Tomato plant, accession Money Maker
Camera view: horizontal (90 deg, fisheye); turntable rotation: 30 degrees
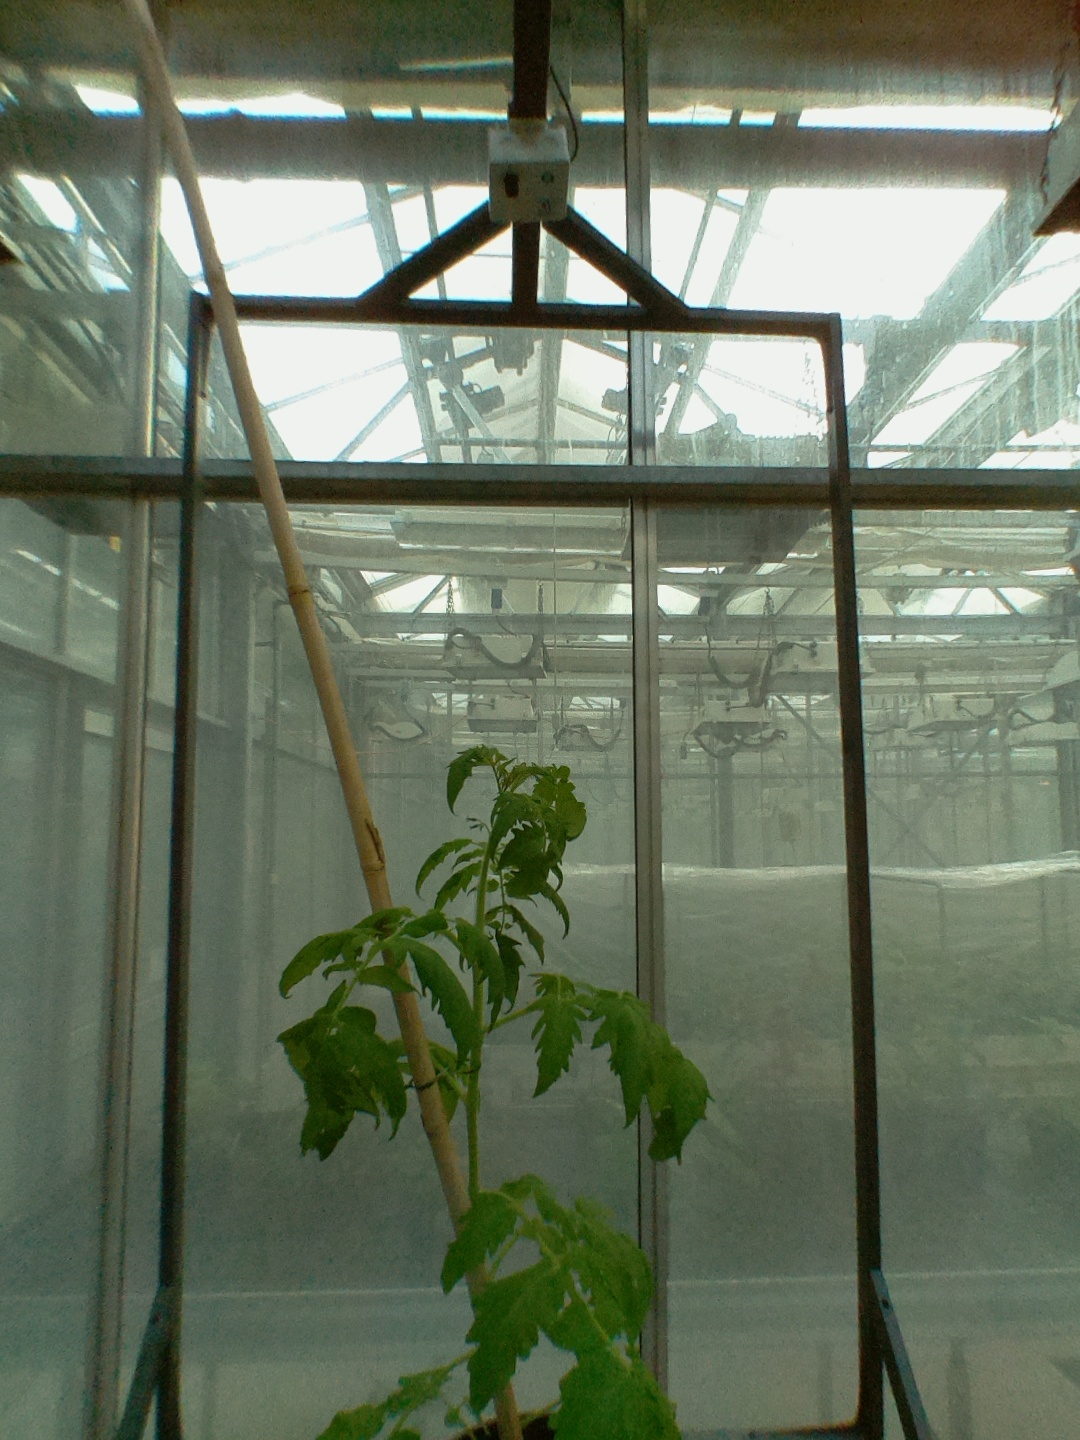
BBCH growth stage 52: 2 inflorescences visible